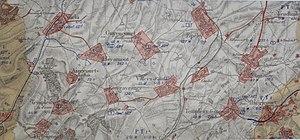
Extrait de la Carte spéciale des régions dévastées
Ronssoy est une commune française située dans le département de la Somme, en région Hauts-de-France.
Épehy est une commune française située dans le département de la Somme en région Hauts-de-France.
Guyencourt-Saulcourt est une commune française située dans le département de la Somme, en région Hauts-de-France.